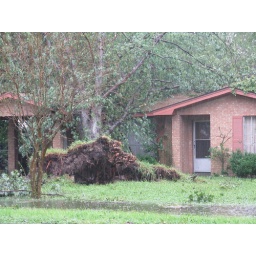
The neighbor across the street took a tree in the house